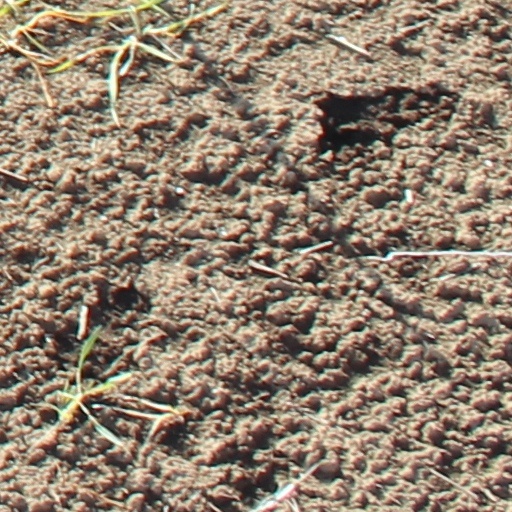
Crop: wheat